History of General Motors

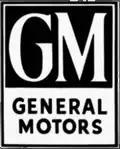
GM logo launched in 1938, used until 1964

In 1930, GM entered aircraft design and manufacturing by buying Fokker Aircraft Corp of America (U.S. subsidiary of Fokker) and Berliner-Joyce Aircraft, merging them into General Aviation Manufacturing Corporation. Through a stock exchange GM took controlling interest in North American Aviation and merged it with its General Aviation division in 1933, but retaining the name North American Aviation. In 1948, GM divested NAA as a public company, never to have a major interest in the aircraft manufacturing industry again. GM did, however, establish their own air transportation, with the creation of the General Motors Air Transport Section (GMATS).